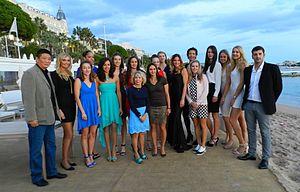
présentation de l'équipe